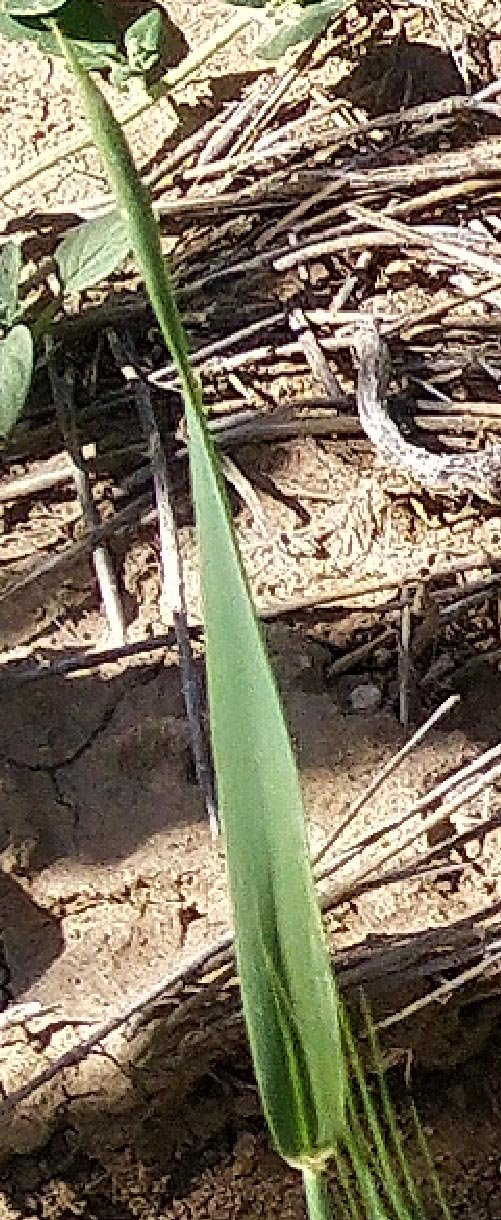
Label: Wheat___Healthy